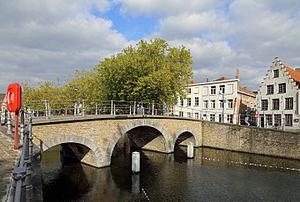
Bruges (Belgique)